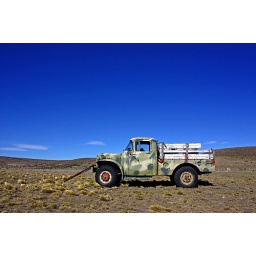
under blue sky